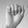
ASL letter: A